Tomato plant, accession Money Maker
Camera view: bottom (45 deg); turntable rotation: 270 degrees
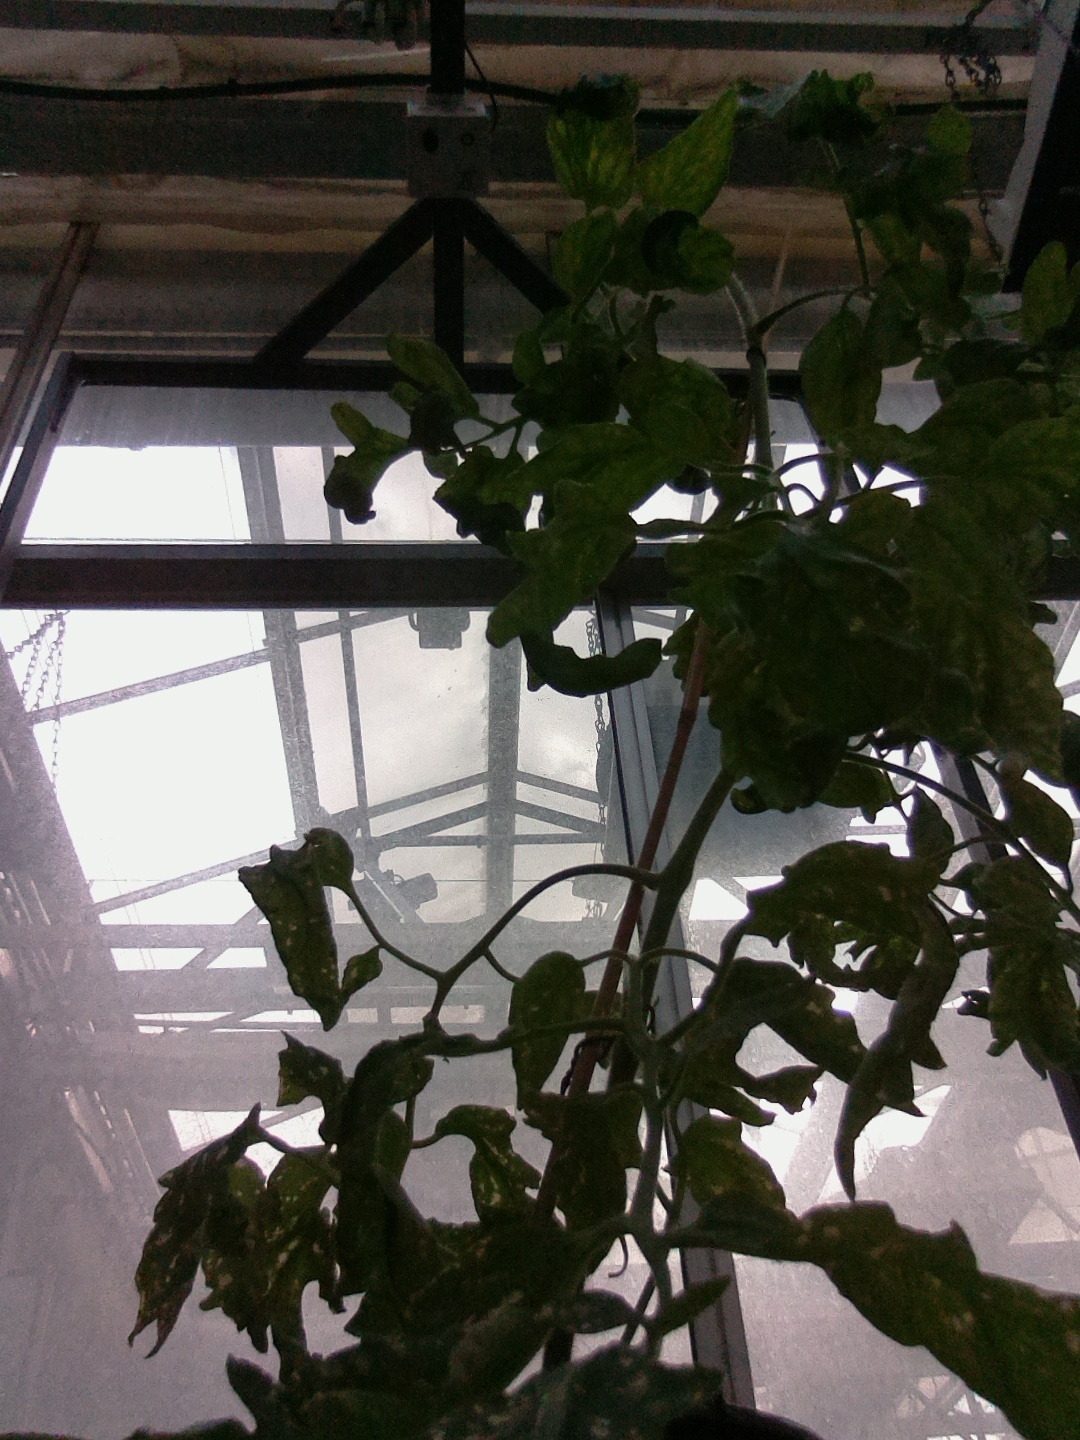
BBCH growth stage 52: 2 inflorescences visible